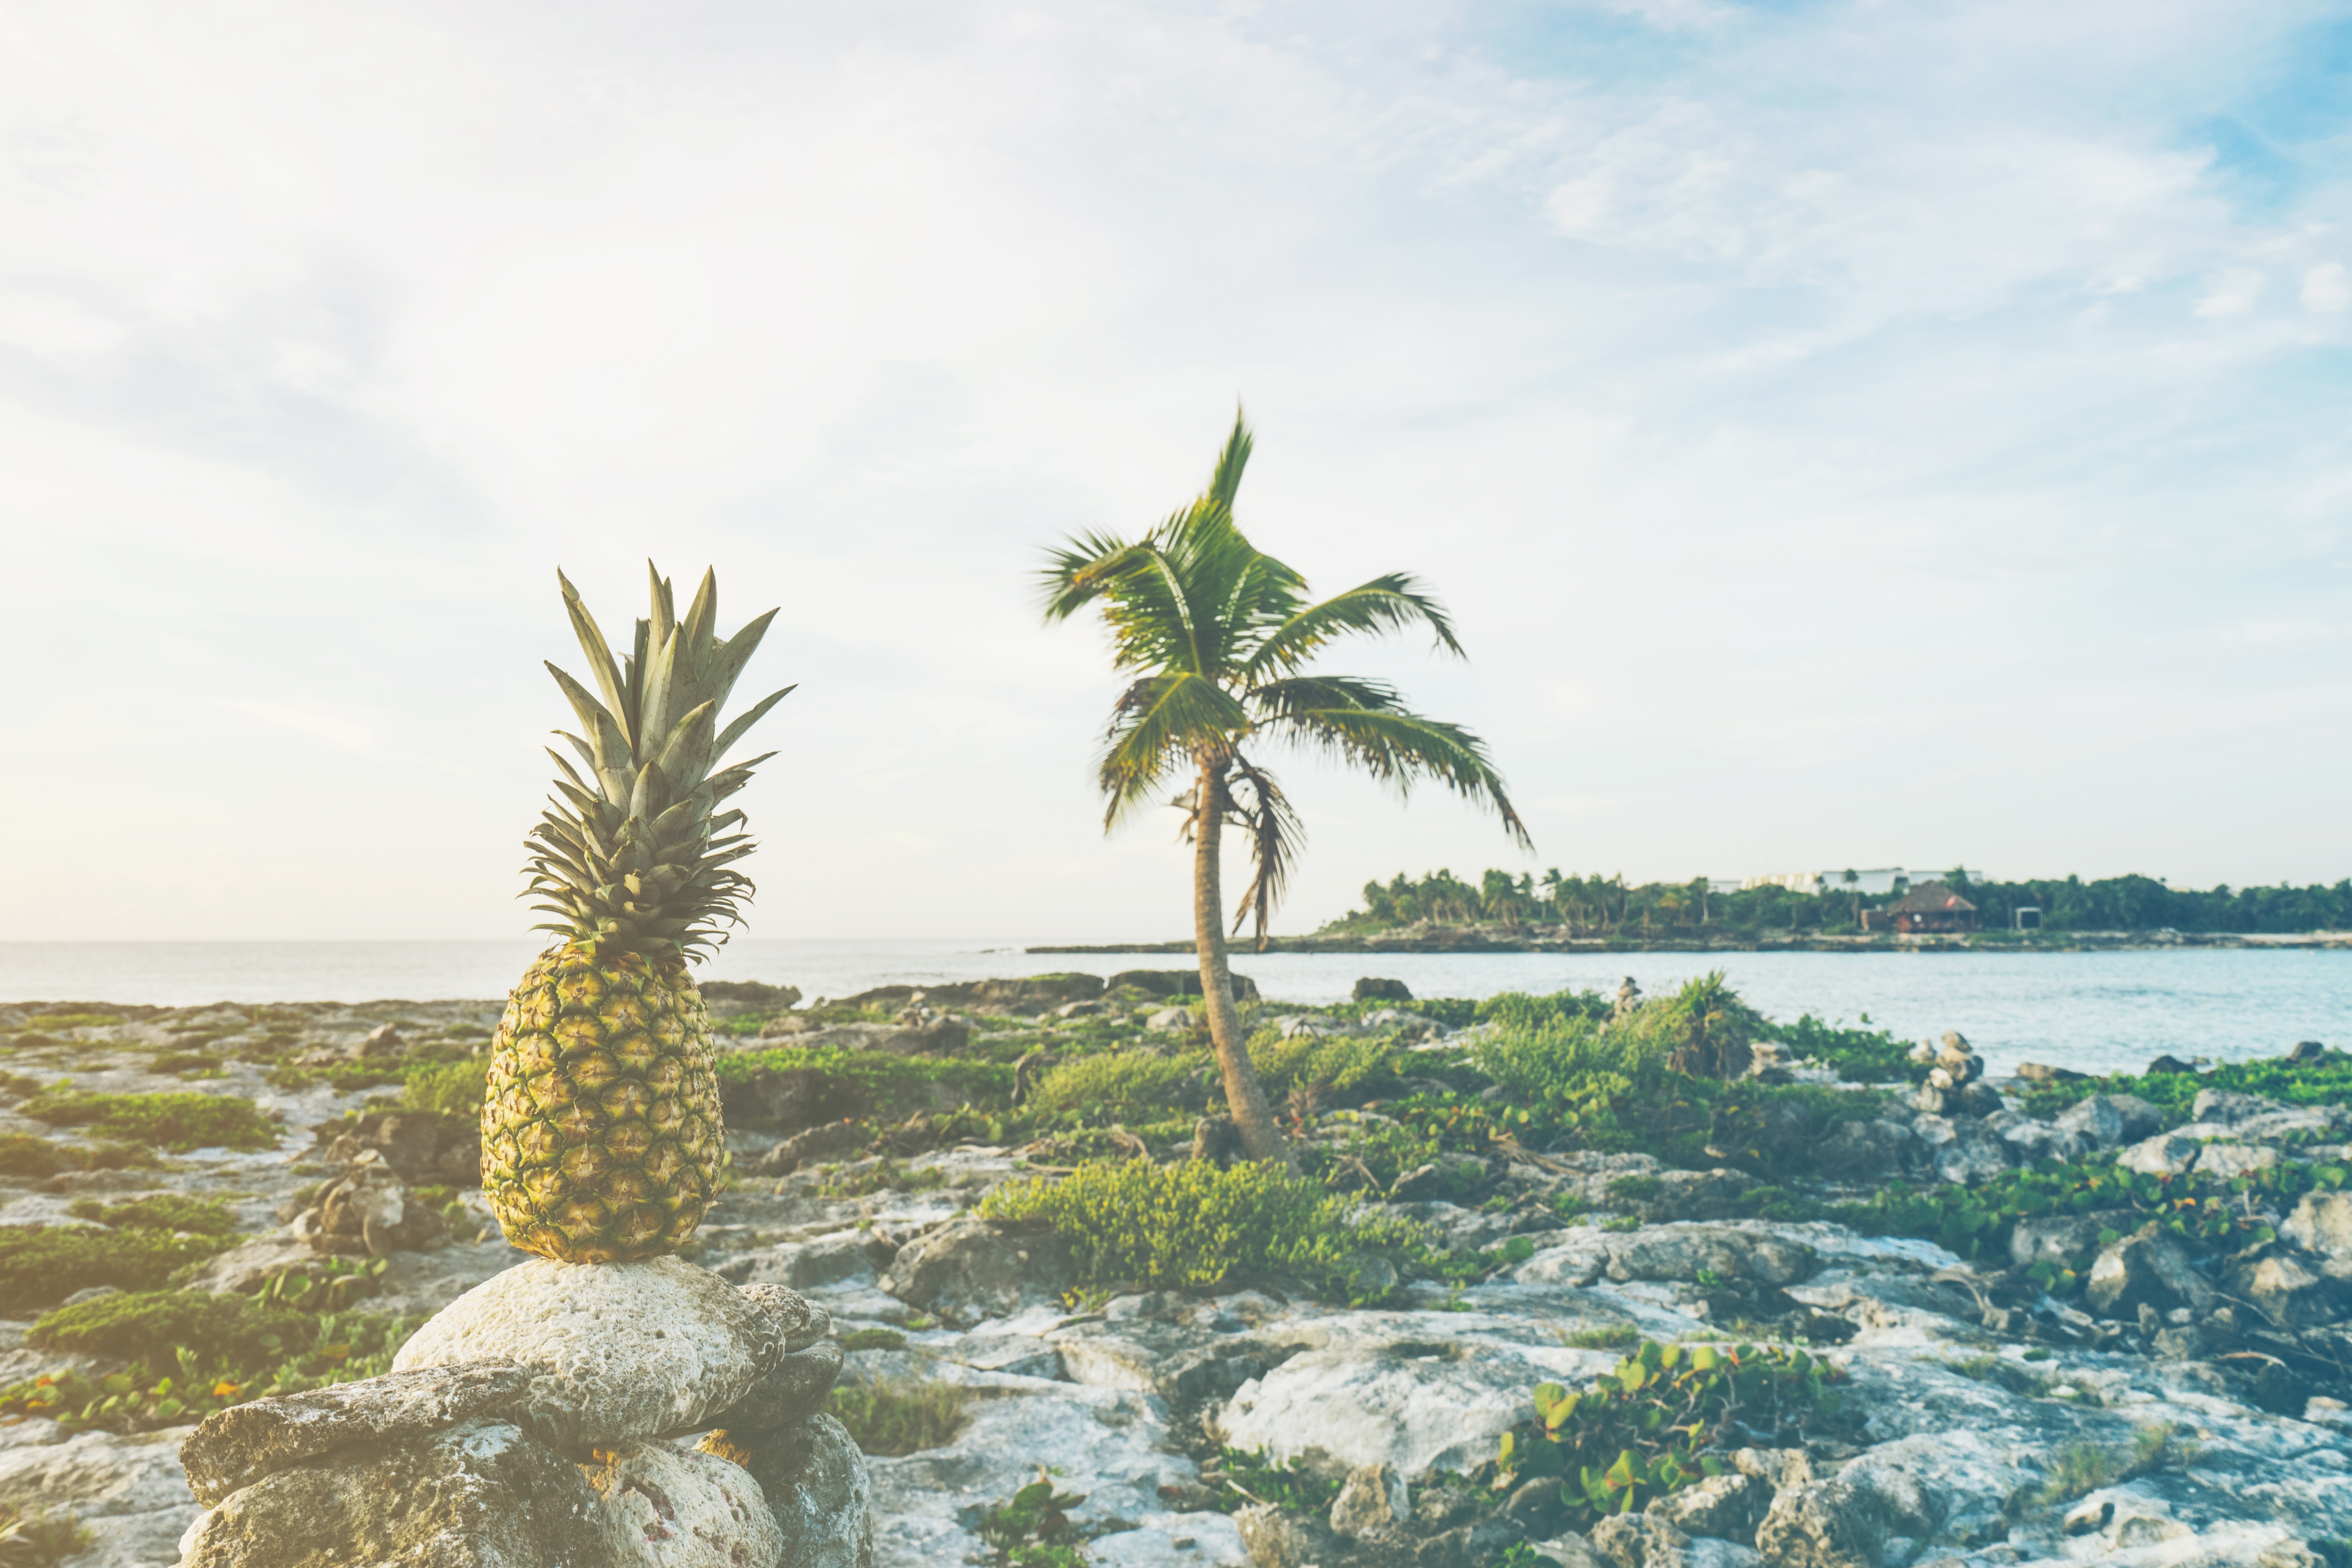
beach, sea, coast, tree, water, ocean, plant, fruit, palm tree, shore, flower, wind, seascape, island, botany, seashore, flora, pineapple, plants, tropical fruit, rocks, outdoors, tropics, ecosystem, flowering plant, woody plant, land plant, arecales, palm family